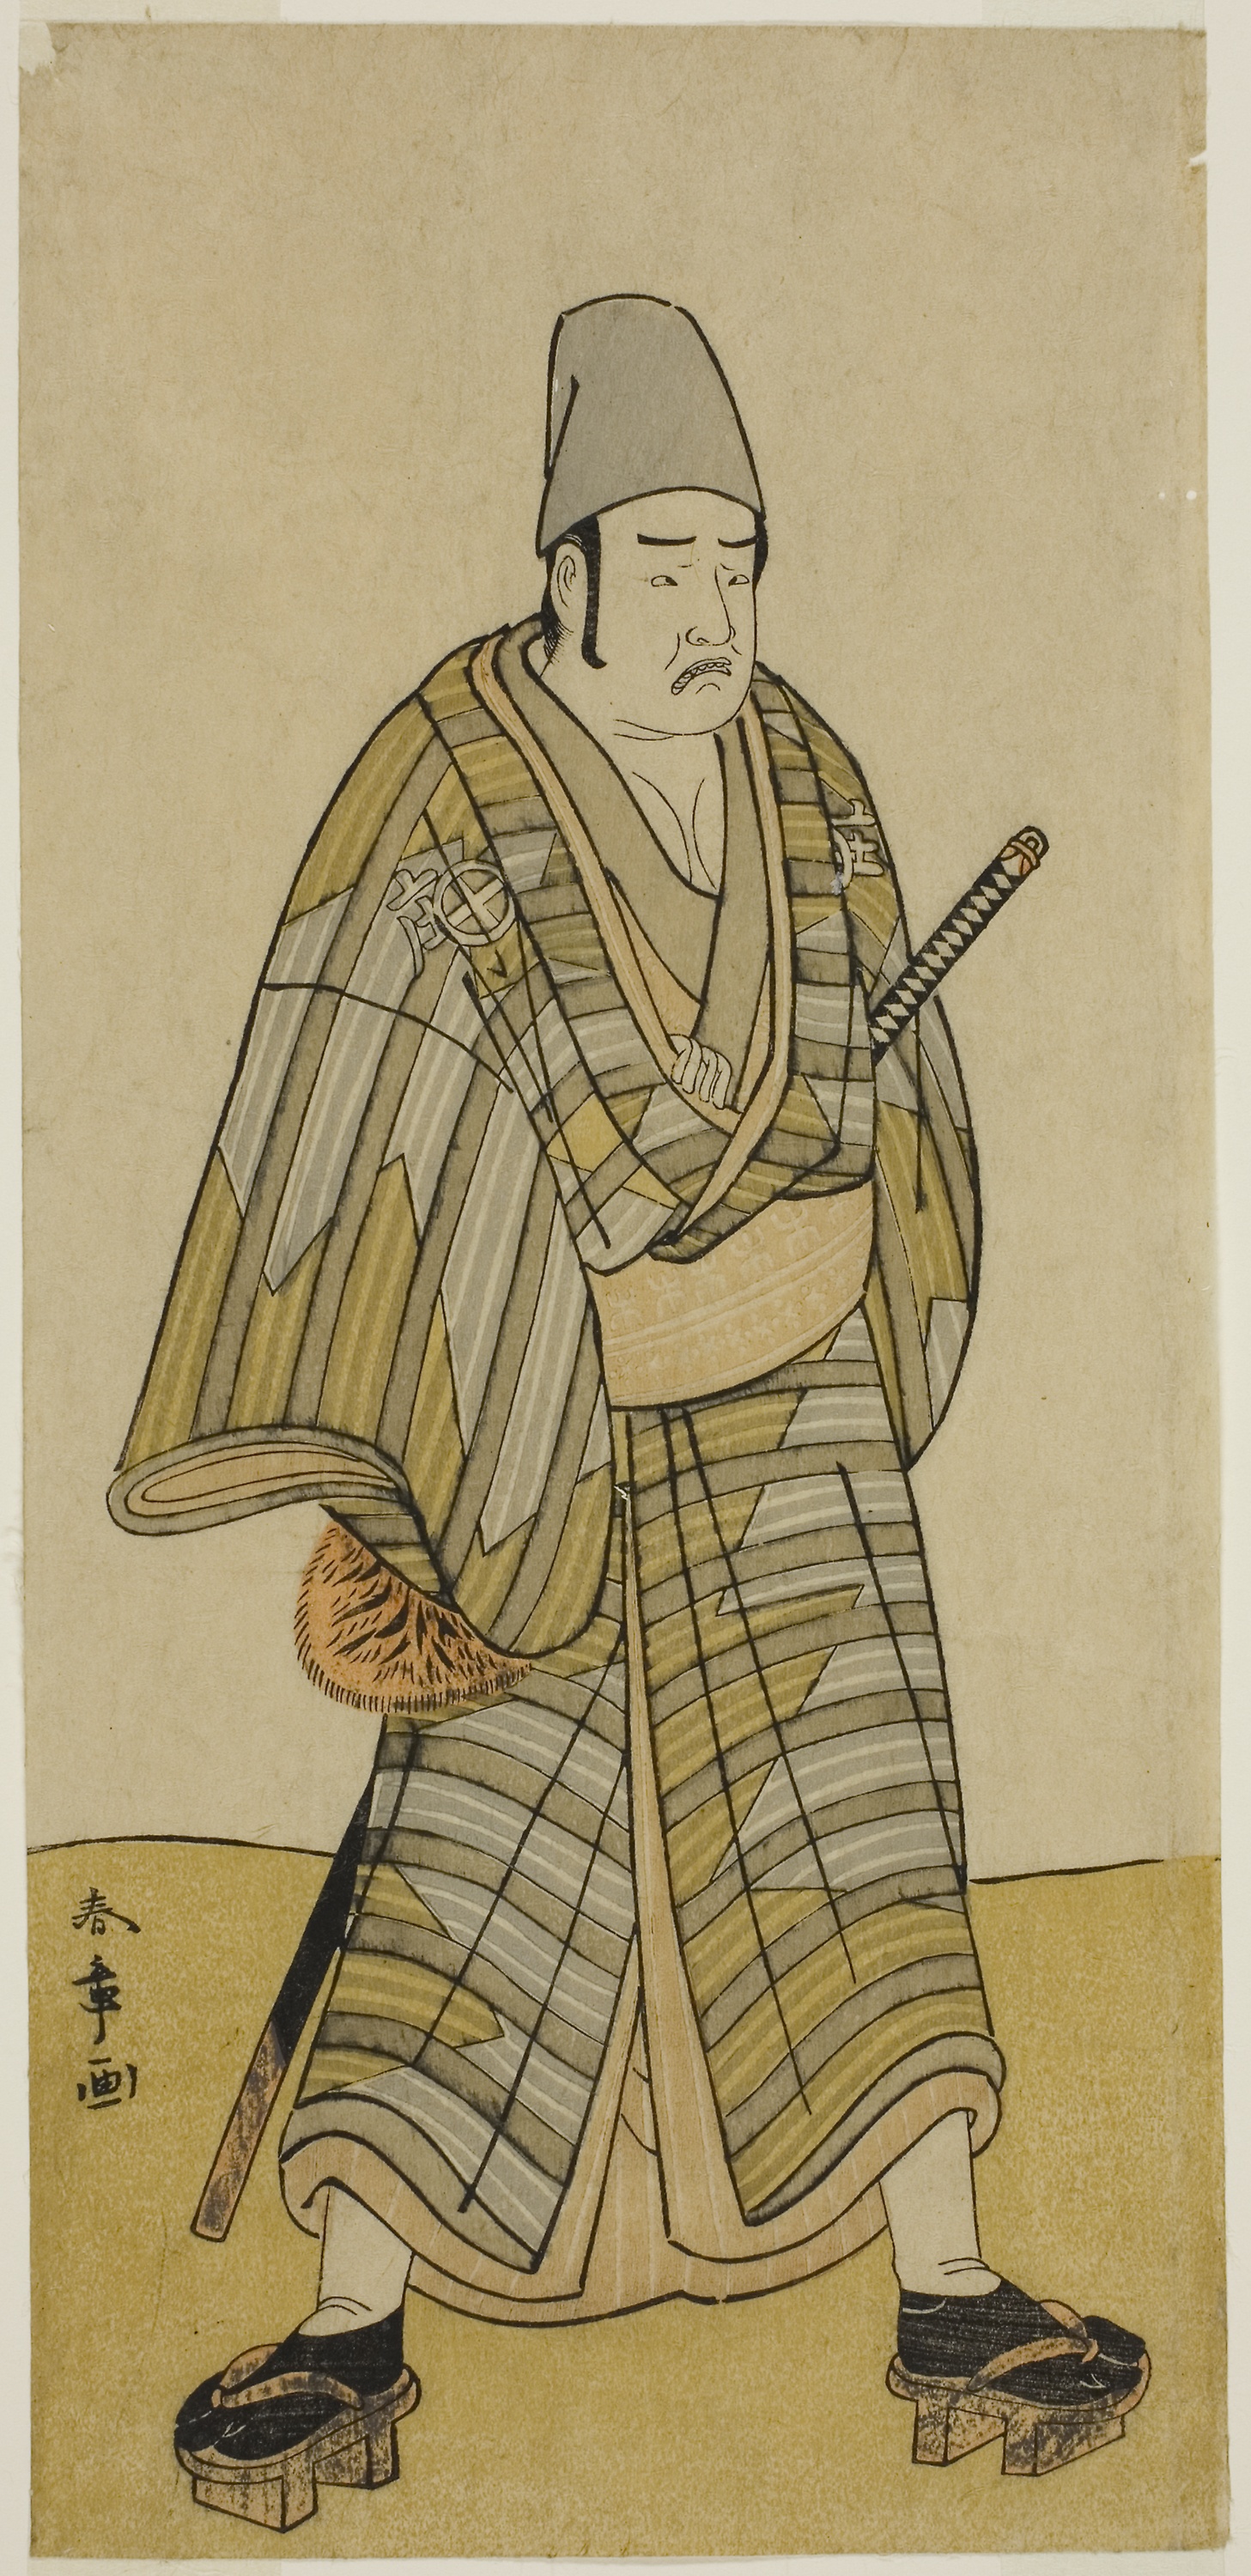
clothing, art, standing, illustration, history, costume design, artwork, pattern, drawing